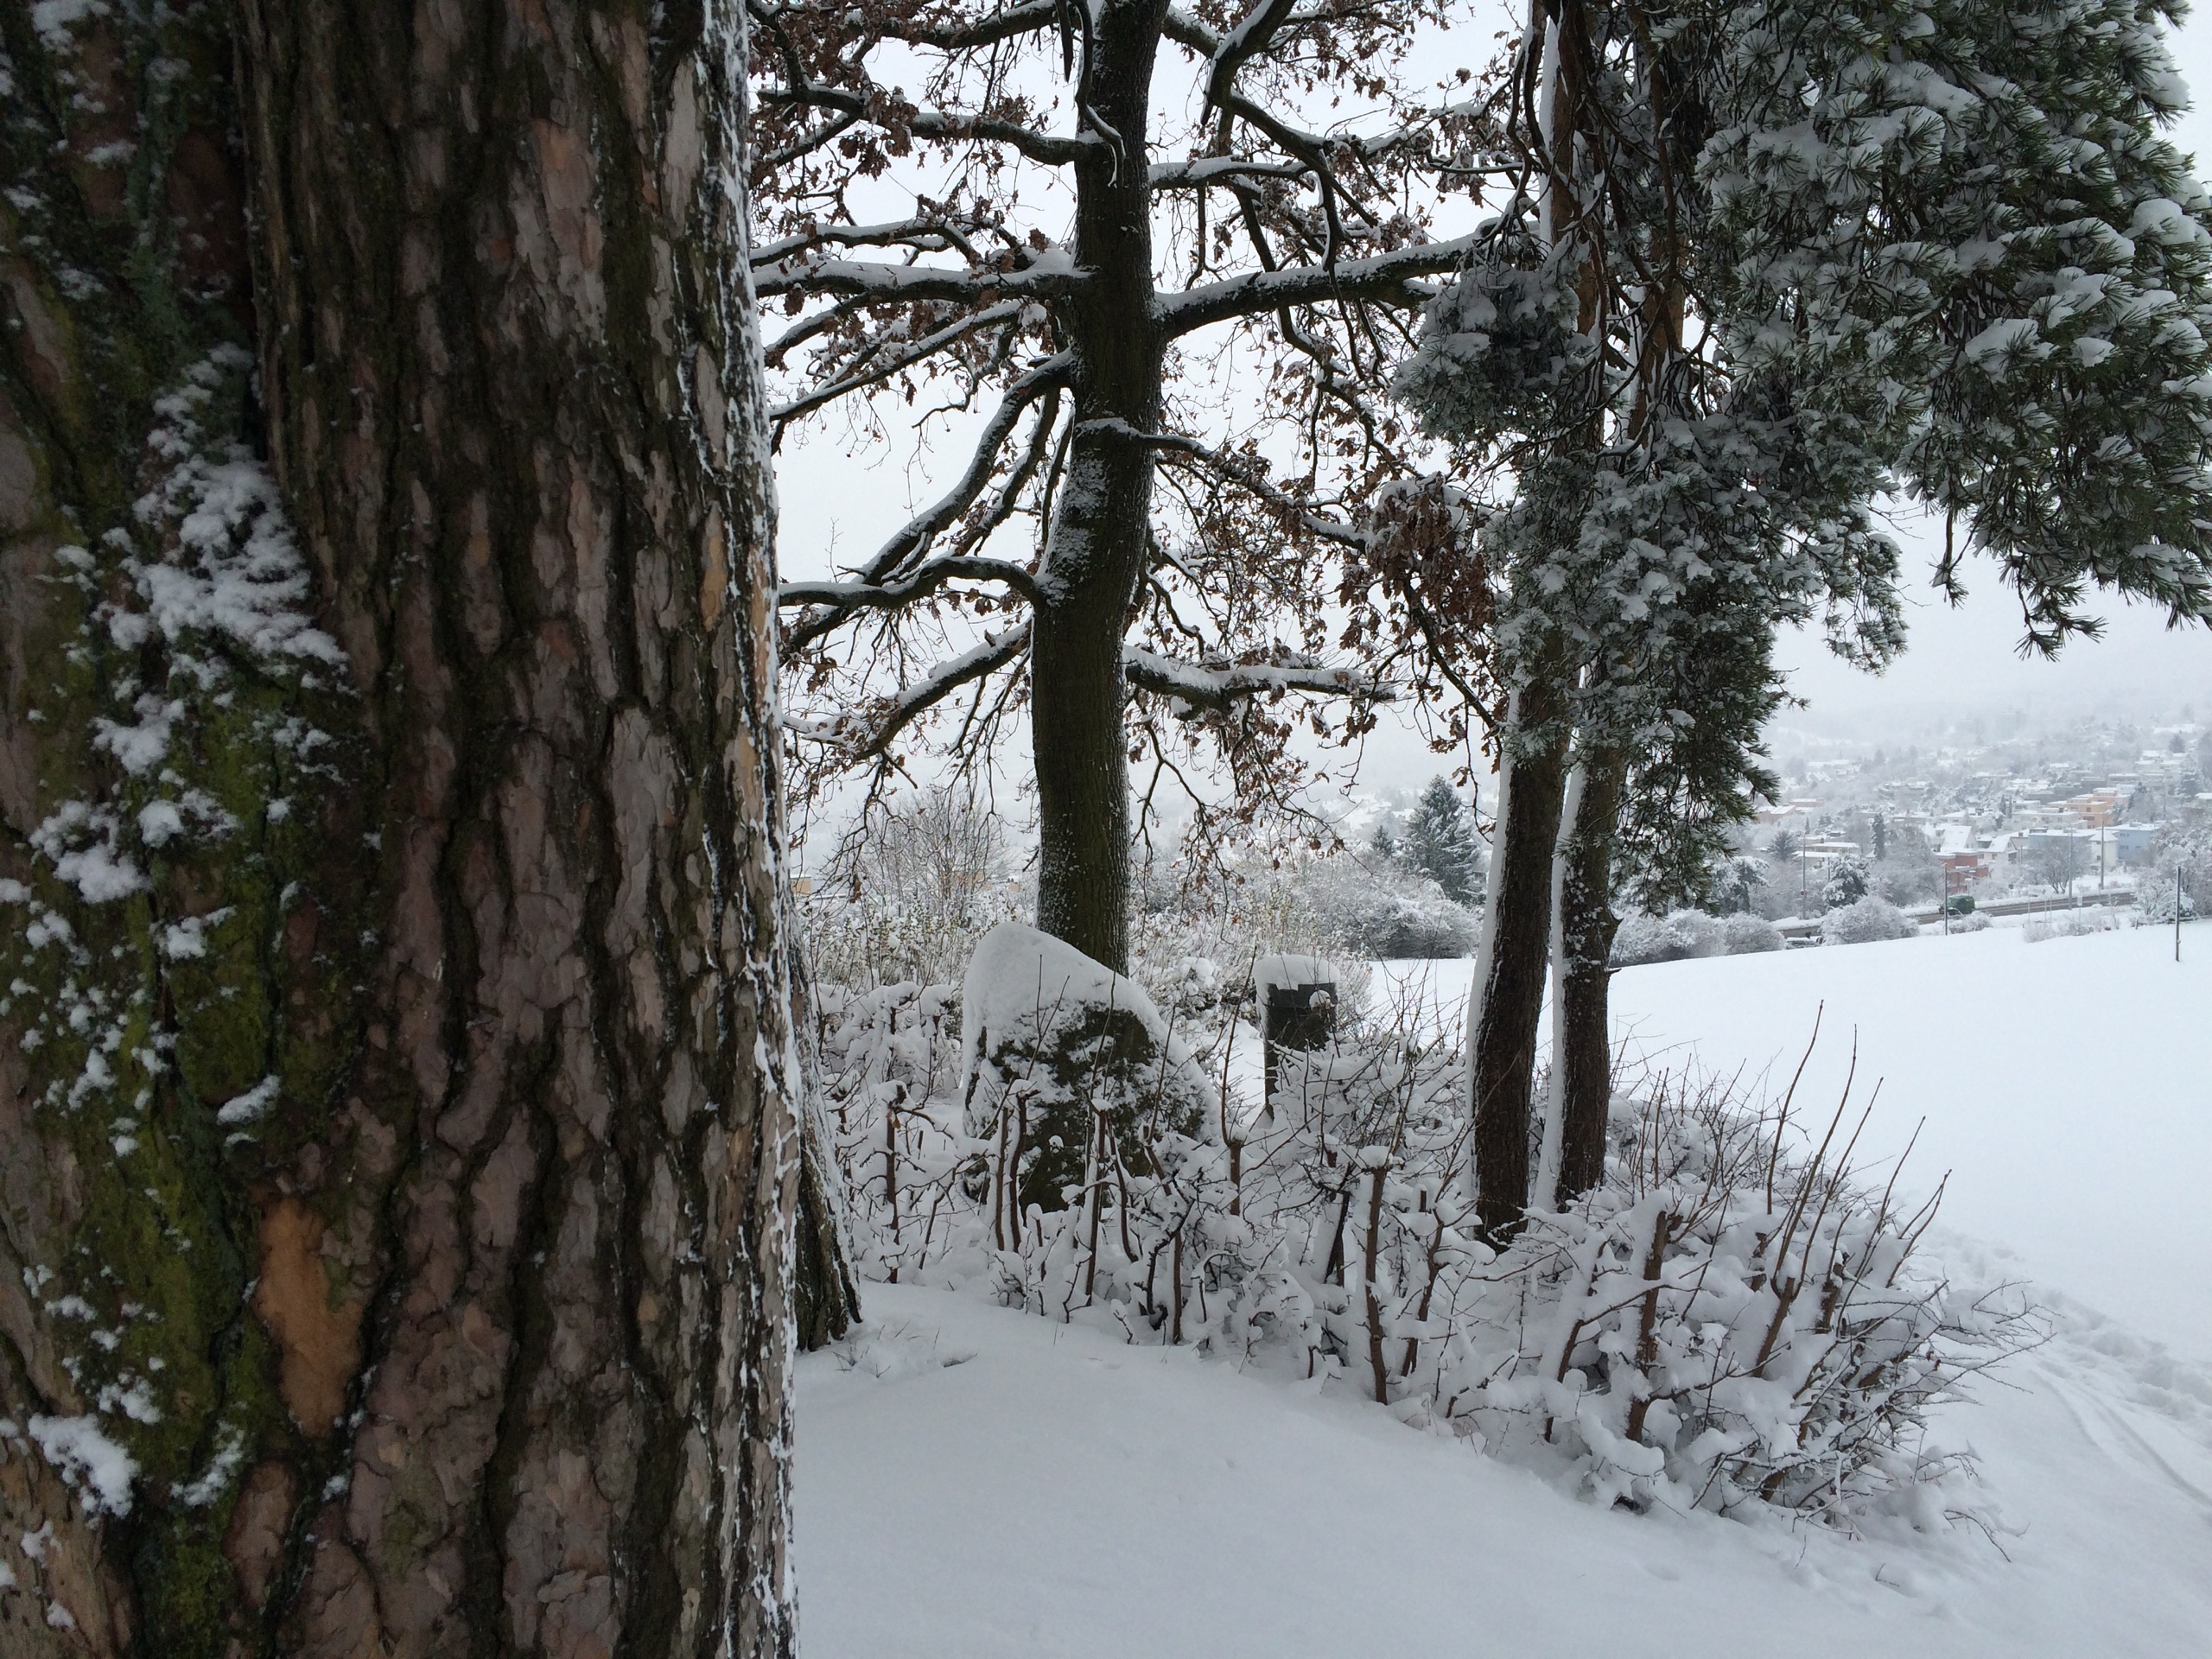
tree, forest, branch, snow, cold, winter, bark, weather, season, woodland, habitat, freezing, woody plant